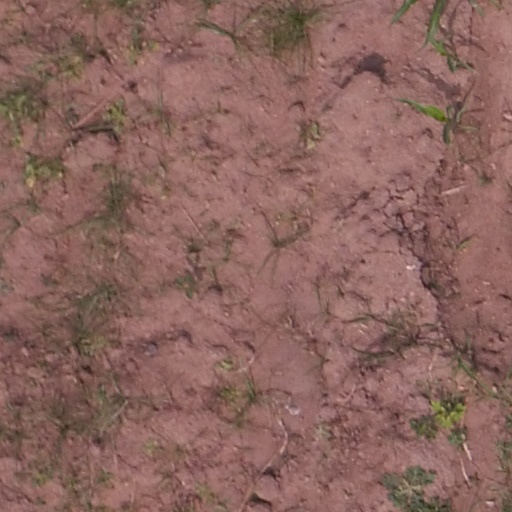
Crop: maize; corn